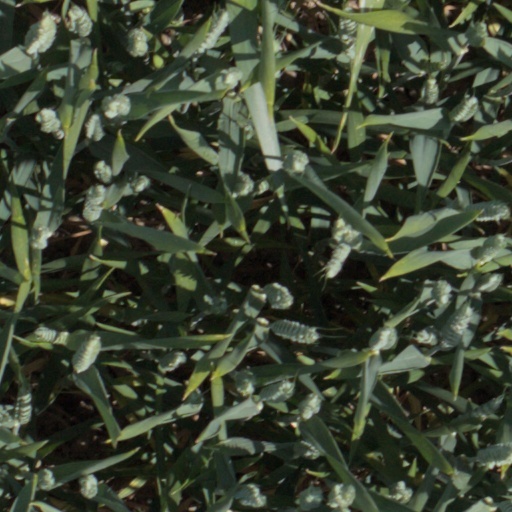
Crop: wheat